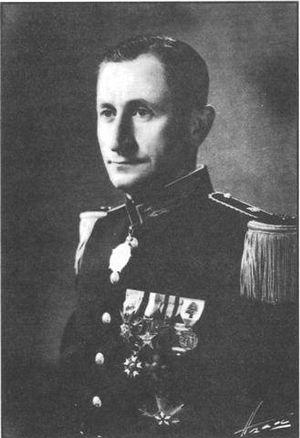
Aram Karamanoukian, né le 1ᵉʳ mai 1910 et mort le 23 décembre 1996 est un lieutenant-général de l'armée syrienne. Il était membre du parlement syrien. Il est l'auteur de plusieurs livres.